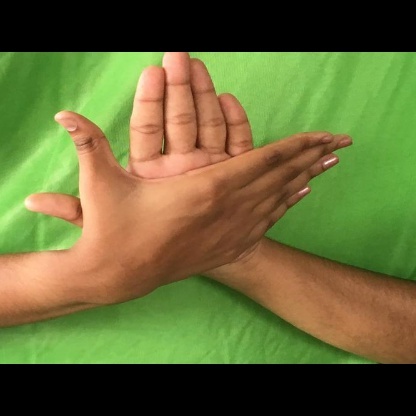
Mudra: Chakra